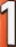
Number: 1